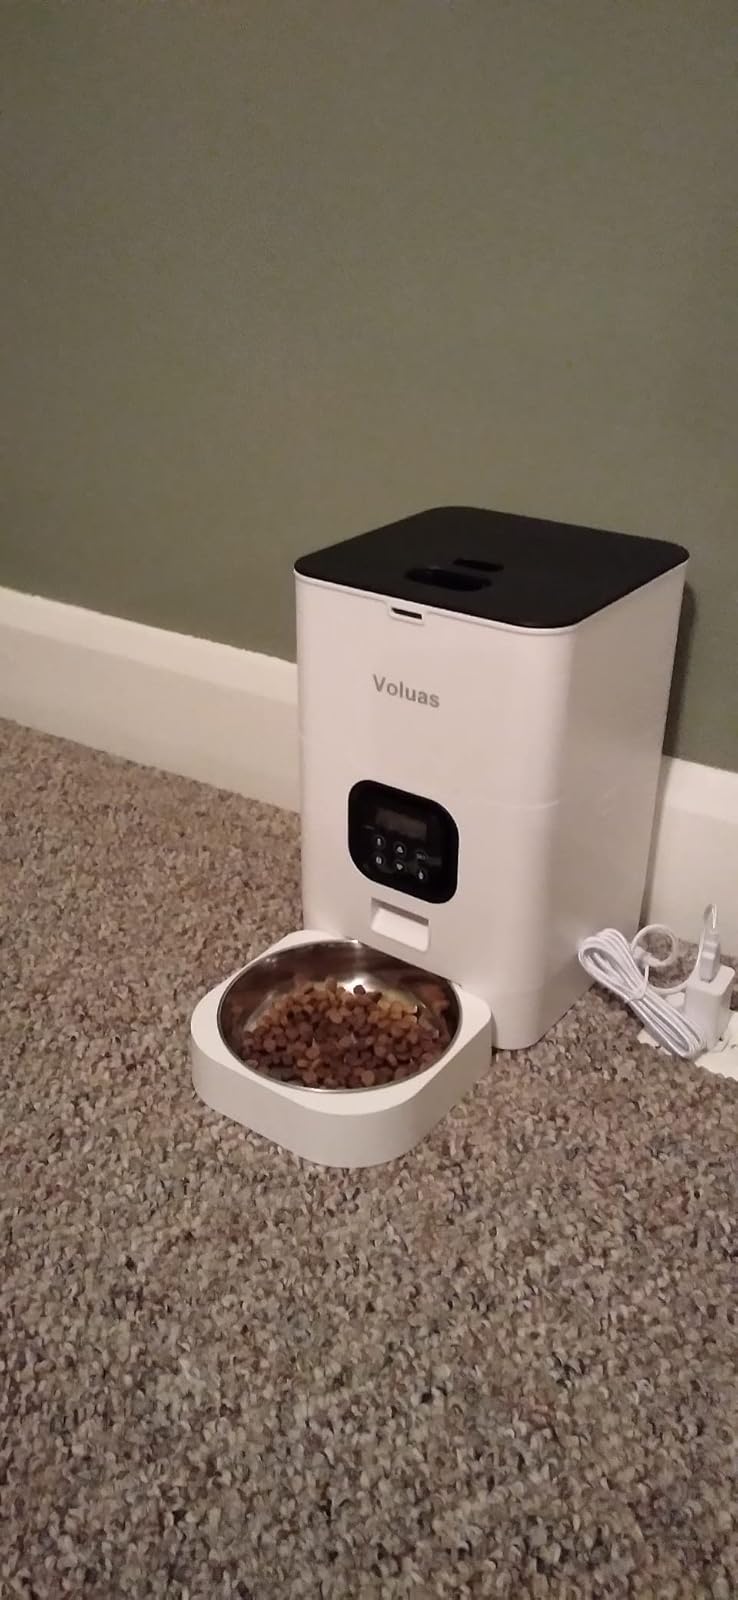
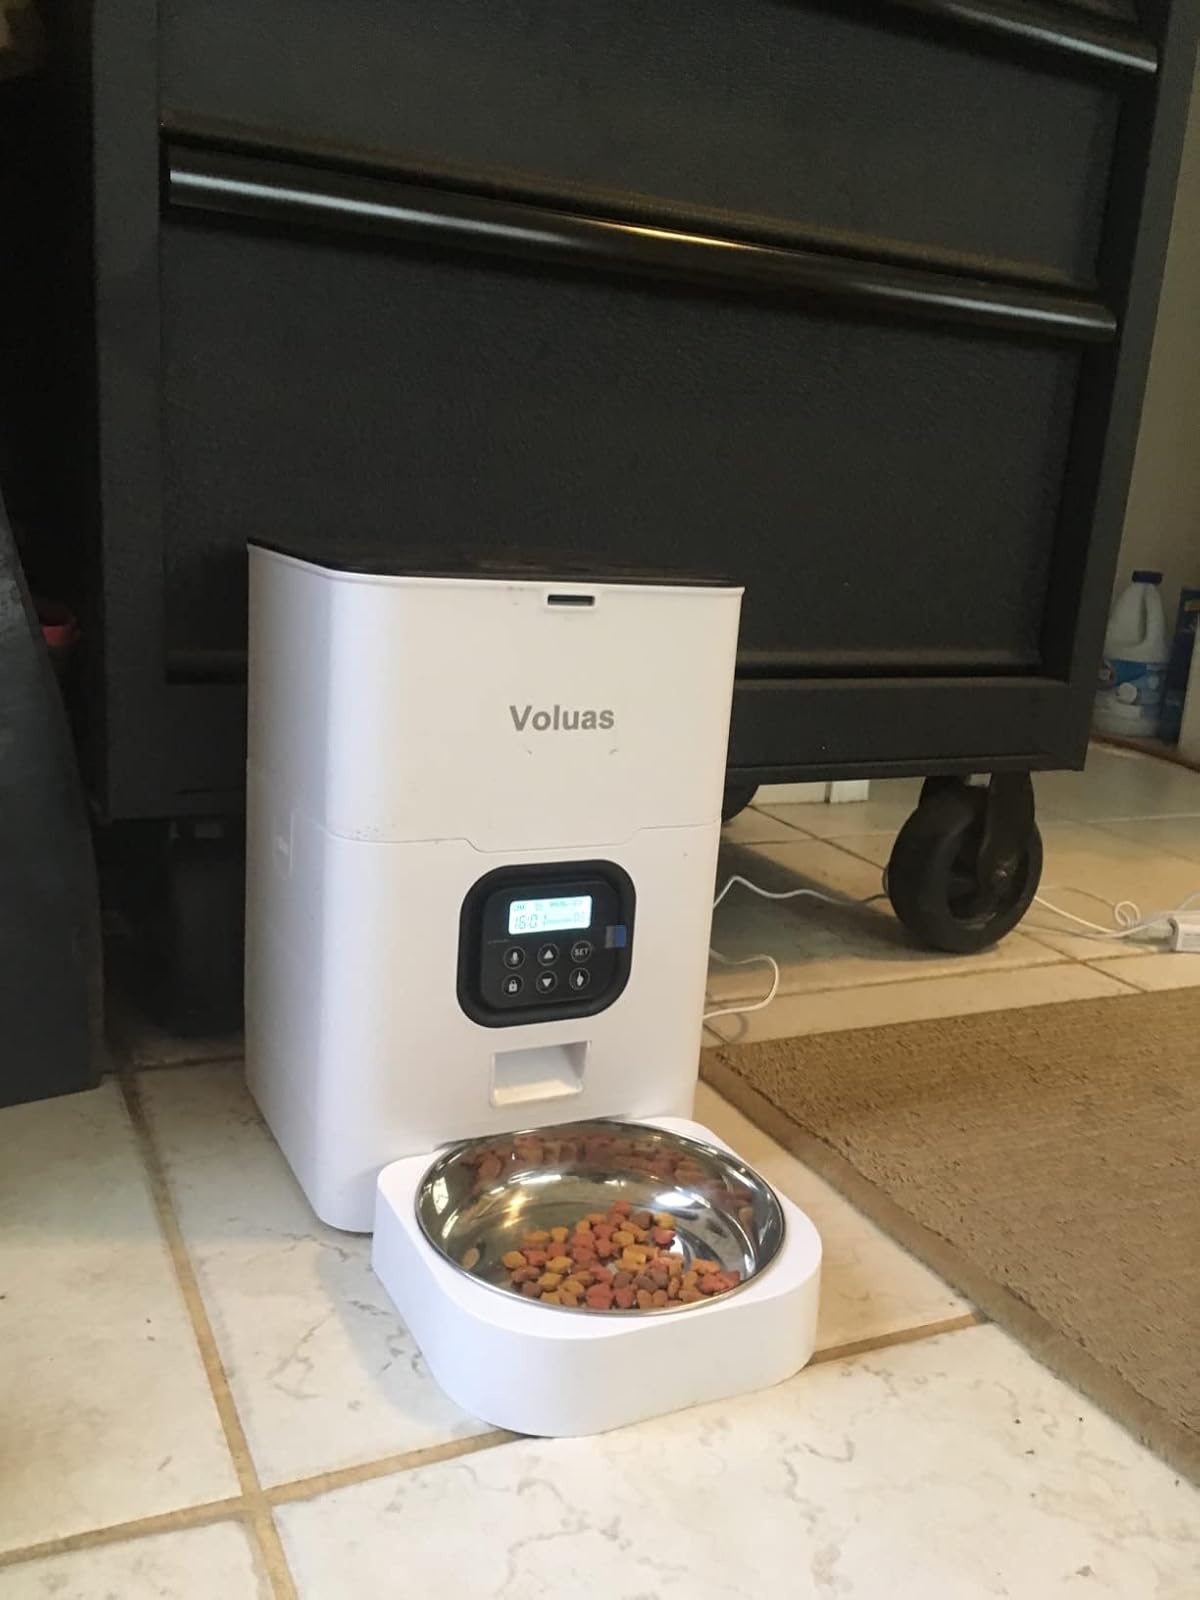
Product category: items_feeder
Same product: yes